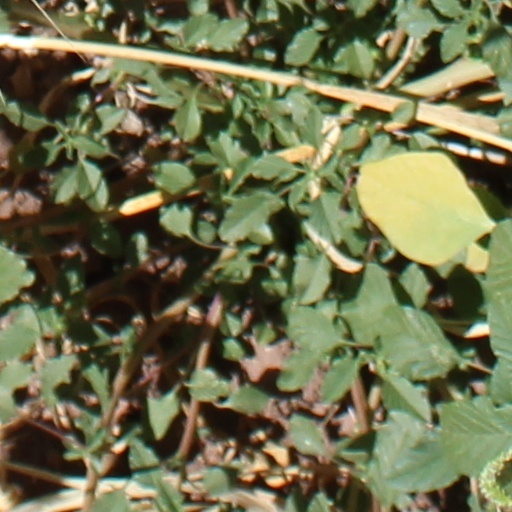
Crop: wheat